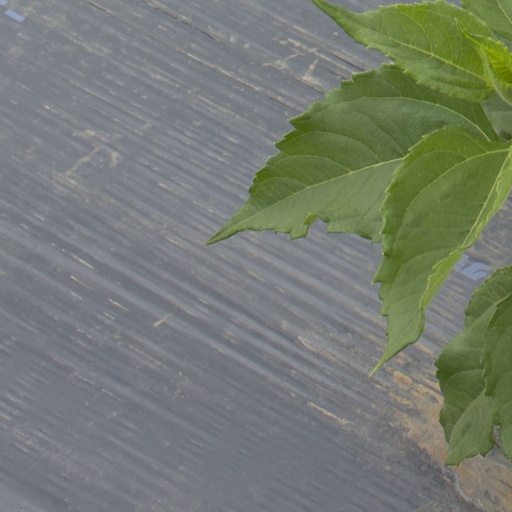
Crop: Jerusalem artichoke